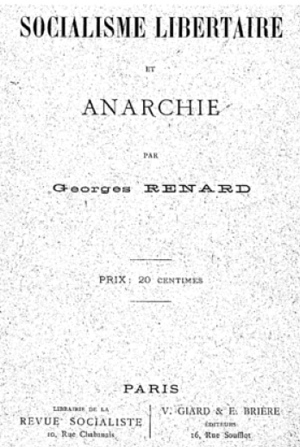
Georges Renard, Socialisme libertaire et anarchie, Revue socialiste (Paris), éditions V. Giard &amp
Le socialisme libertaire est une idéologie et un mouvement politique qui vise d'une part à l'abolition de l'État et du capitalisme et d'autre part à l'instauration d'une société égalitaire et coopérative, délestée des principes antisociaux de la propriété privée et des institutions d'État, et fondée sur l'autogestion, la solidarité et la responsabilité individuelle.